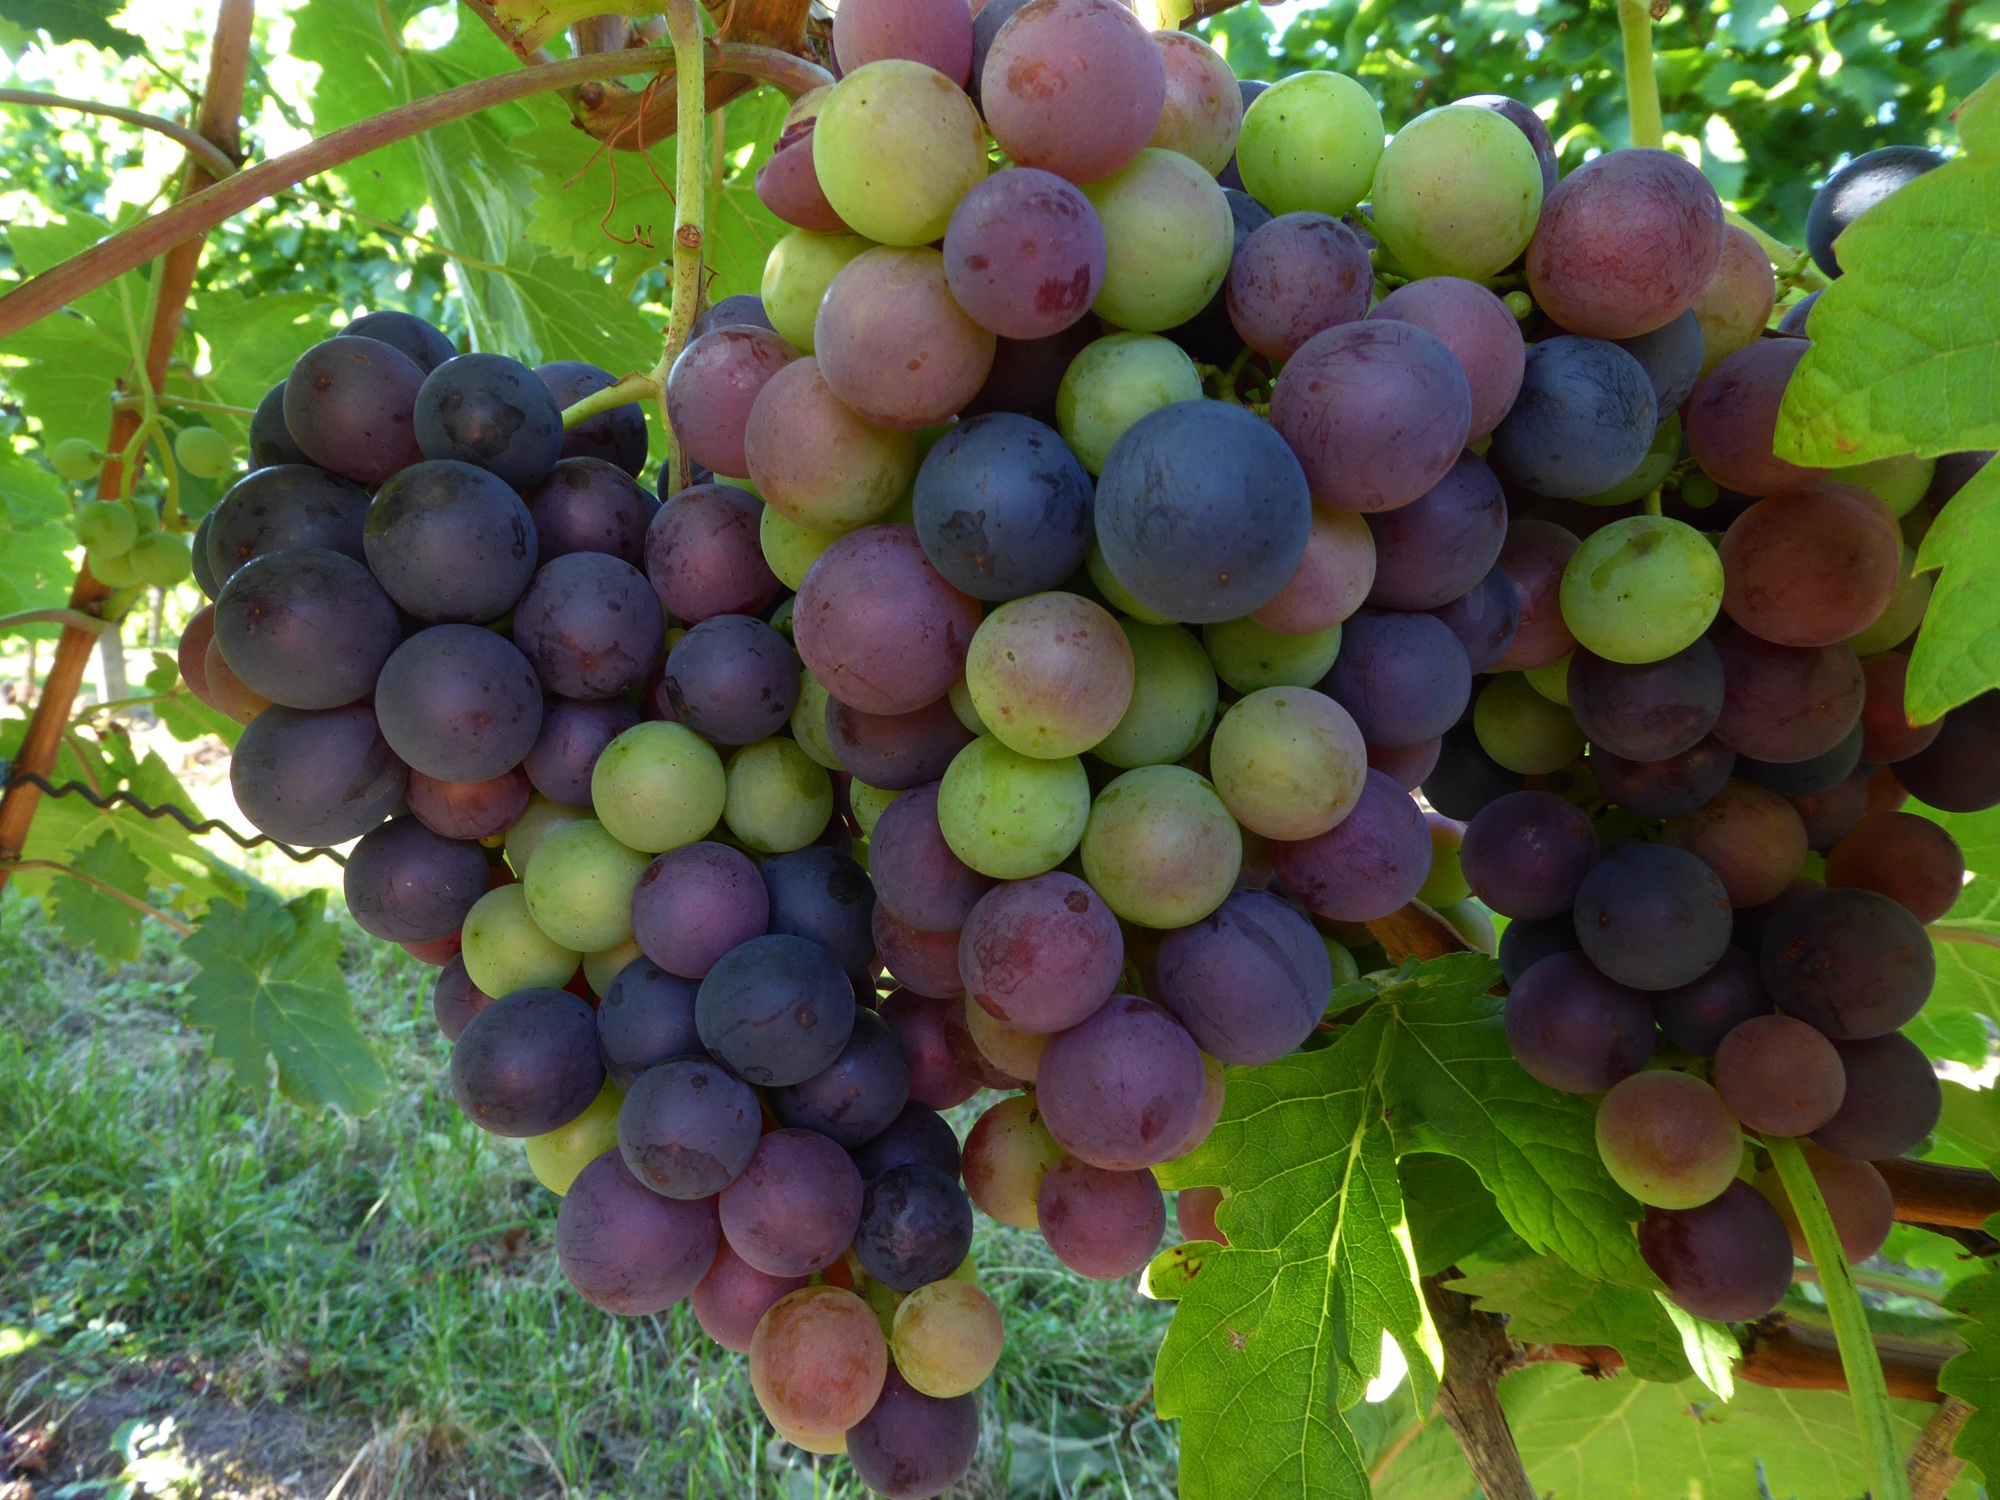
plant, grape, wine, white, fruit, ripe, food, red, produce, agriculture, grapes, give, flowering plant, vitis, damson, land plant, grapevine family